Peter Robinson (poet)

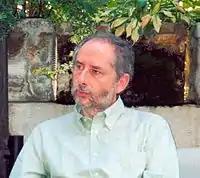
Peter Robinson in Milan

Peter Robinson (born 18 February 1953, full name: Peter John Edgley Robinson) is a British poet born in Salford, Lancashire.